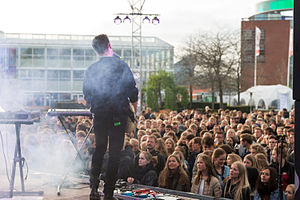
SPOT Festival
Ginger Ninja på Spot Festival 2014.
Ginger Ninja på Spot Festival 2014
SPOT Festival er en to-dages showcase-festival, der hvert år afholdes i Århus. SPOT festivalen har især nye navne fra den danske musikscene, og ideen med festivalen er, at promovere dansk musik.